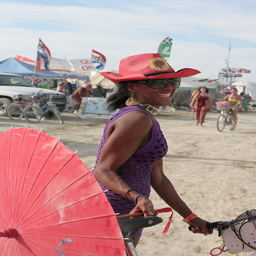
A woman on the beach holding a bike and her umbrella
A woman on the beach has a pink hat and umbrella.
A women on a beach holding a pink umbrella.
A woman wheels her bike while holding a red umbrella.
a smiling woman in a red hat with an umbrella